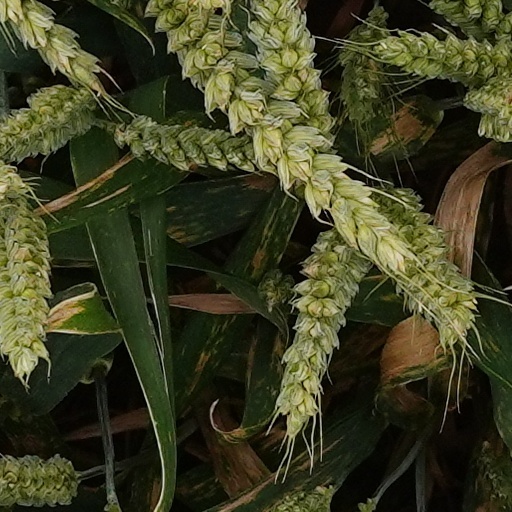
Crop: wheat